Butler's desk

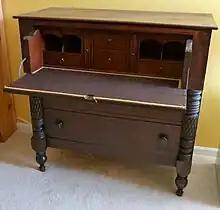
An early 19th century southern pine butler's desk from North Carolina.

In England, the butler's desk, a piece of furniture designed for those in service to fine houses to keep documents and records, was eminently practical and based on the ever-growing needs of an increasingly literate group of persons in service. In the United States, the butler's desk is a form of cupboard with curved sides, three drawers in the frieze, a writing drawer below and central and side cupboards.